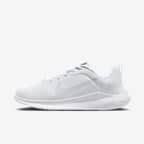
Brand: Nike
Model: Flex Experience Run 12